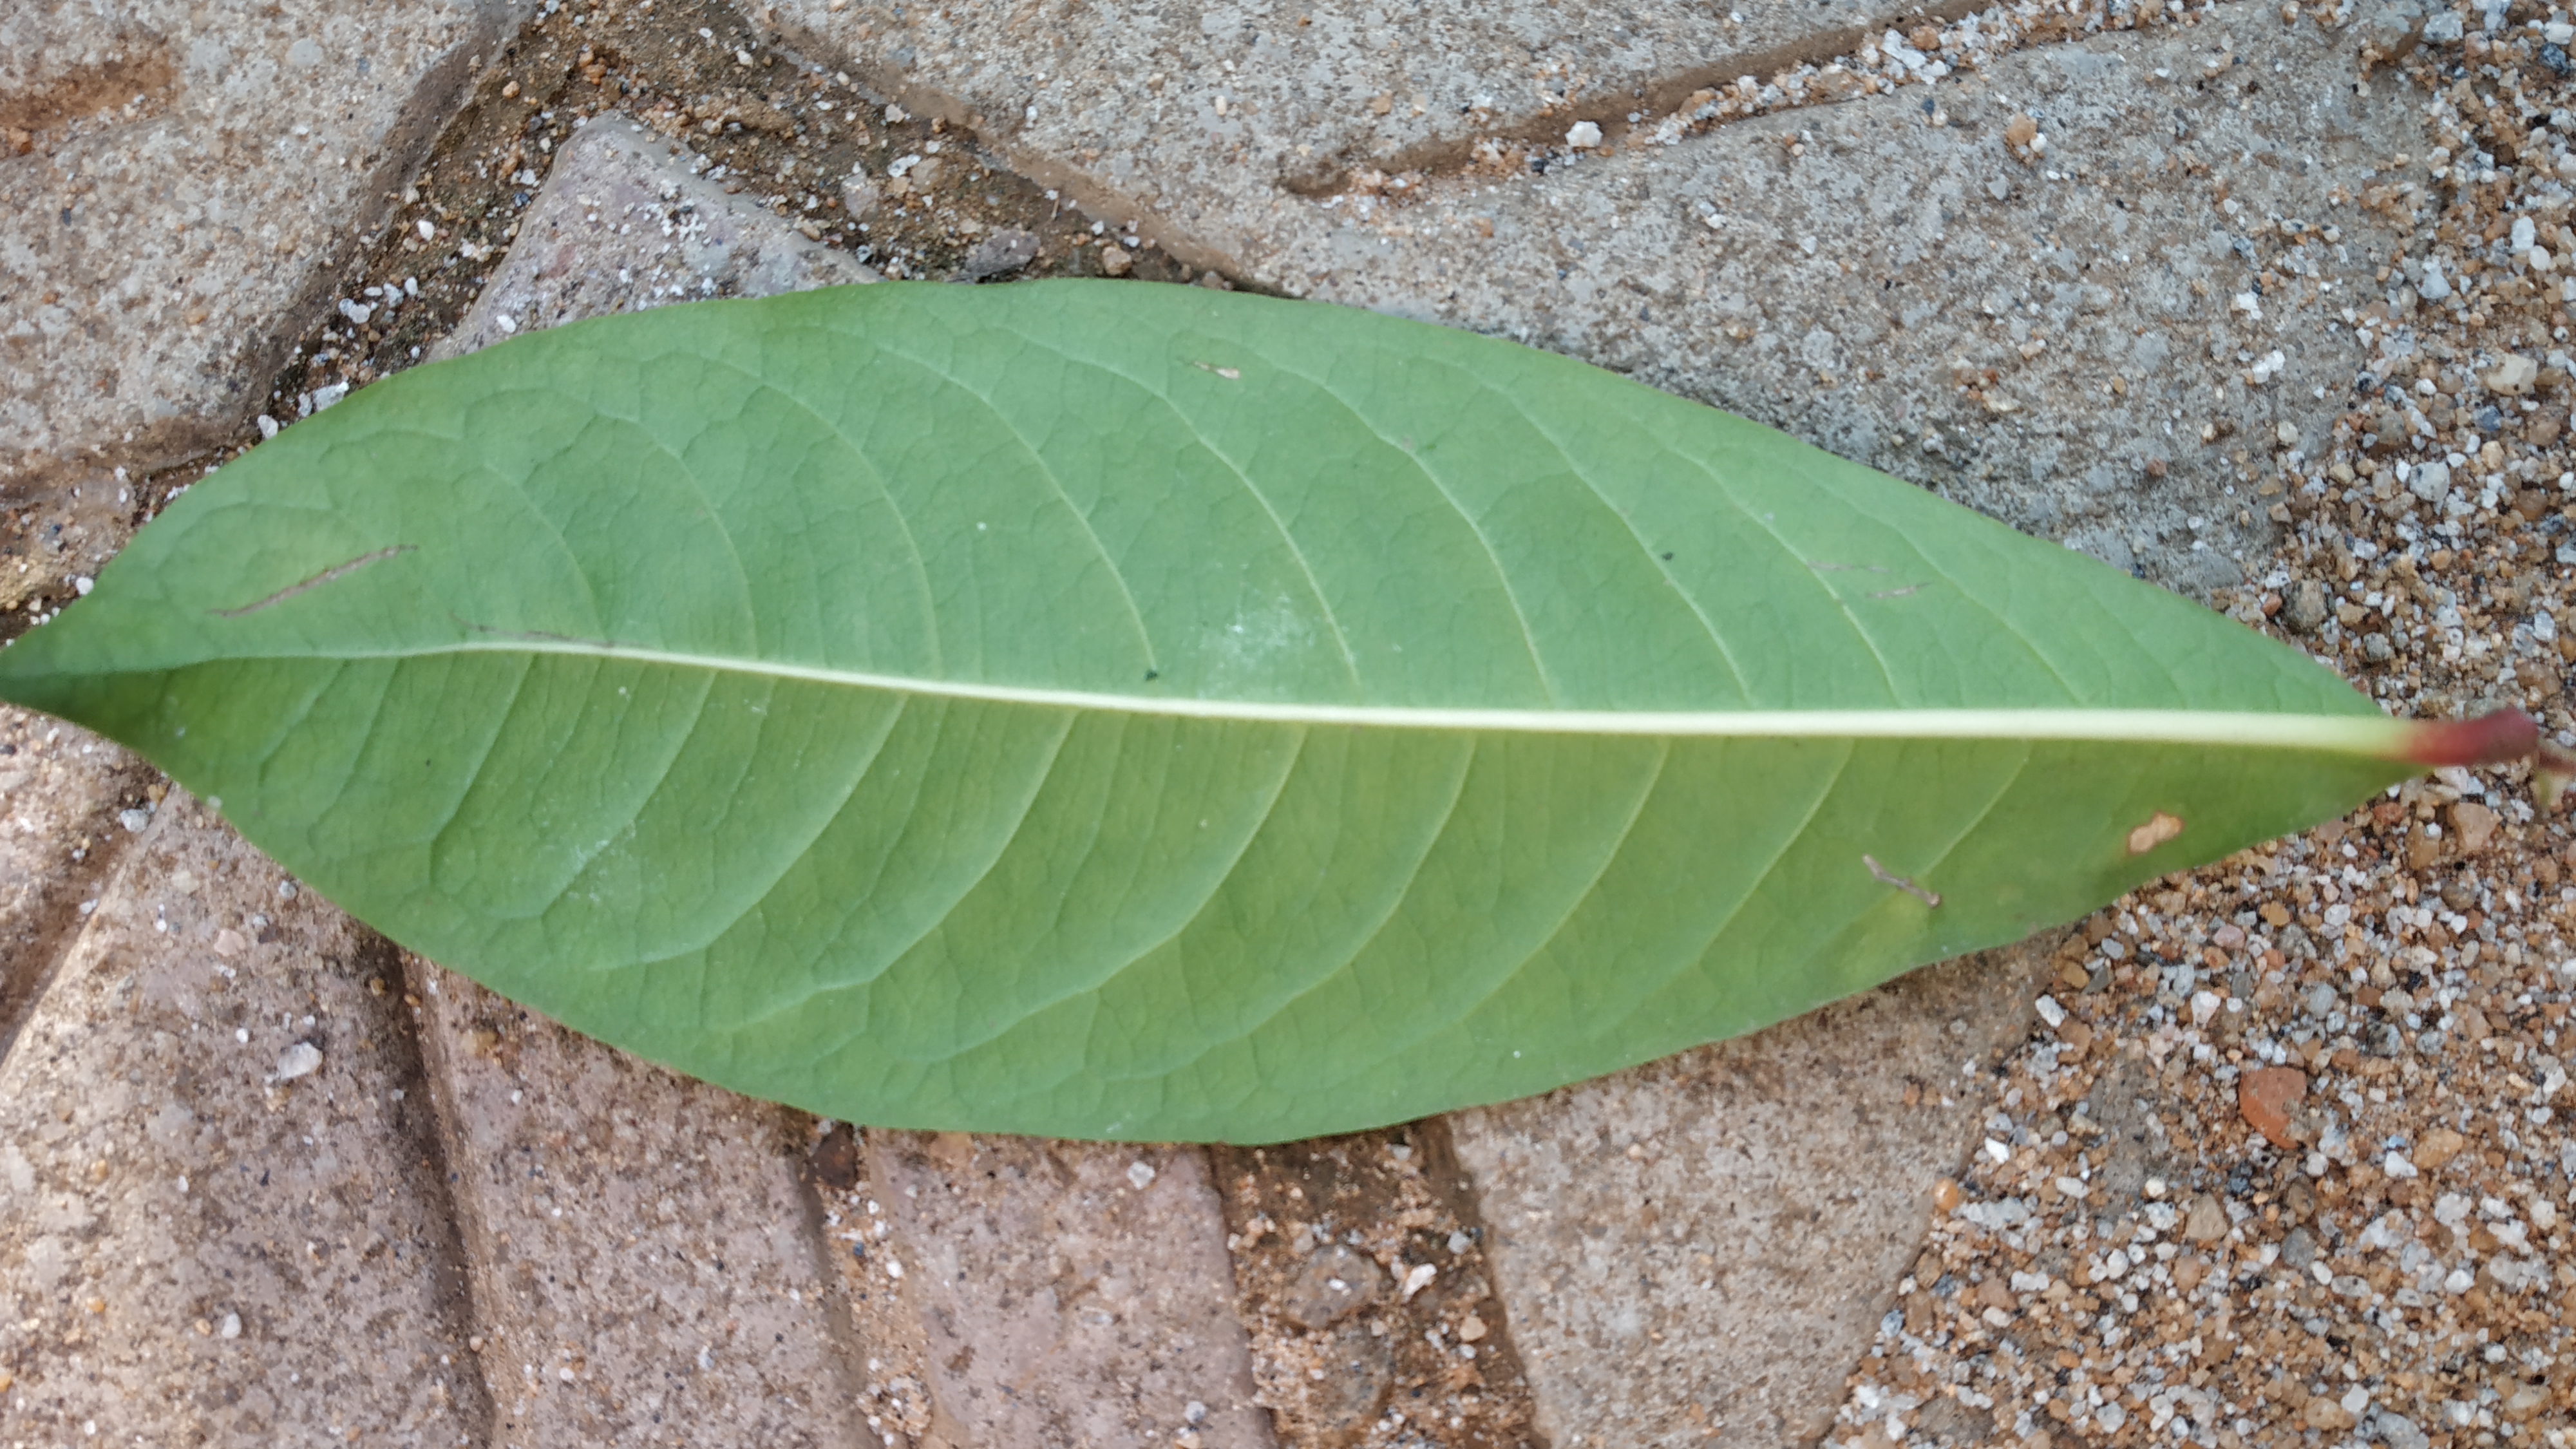
Plant: kepala